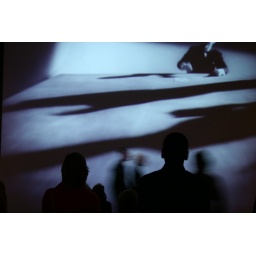
A surrealistic film noire-ish projection on the wall at the Salvador Dali exhibition in the Boijmans van Beuningen museum (Rotterdam).